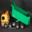
Label: truck